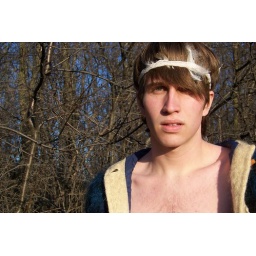
The slightly parted lips and the soft feathery whisps in a boat on a lake made of dreams.